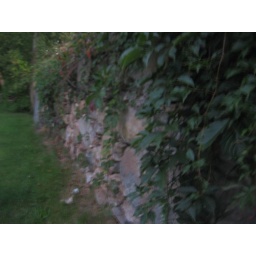
by the reading rock, its kind of a little parkish thing. well, ok, its a field with a reading rock in it.